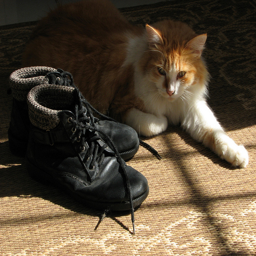
a cat that is sitting next to a few shoes
A cat that is laying near shoes on a carpet.
an orange and white cat laying next to two black shoes
A cat sits next to a pair of boots
A cat laying on the ground next to a pair of shoes.